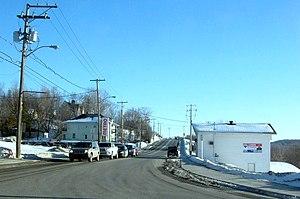
La route 143 est une route nationale québécoise d'orientation nord/sud située au sud du fleuve Saint-Laurent. Elle dessert les régions administratives de l'Estrie et du Centre-du-Québec.